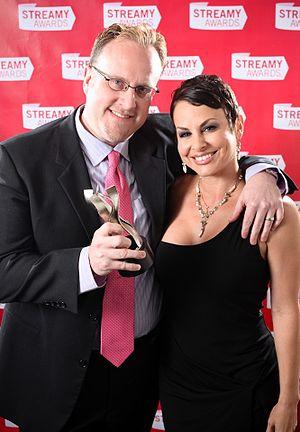
Natalie Raitano née le 3 octobre 1966 à Charleroi en Pennsylvanie, est une actrice américaine. Raitano est particulièrement connue pour son rôle de Nikki Franco dans la série télévisée V.I.P..